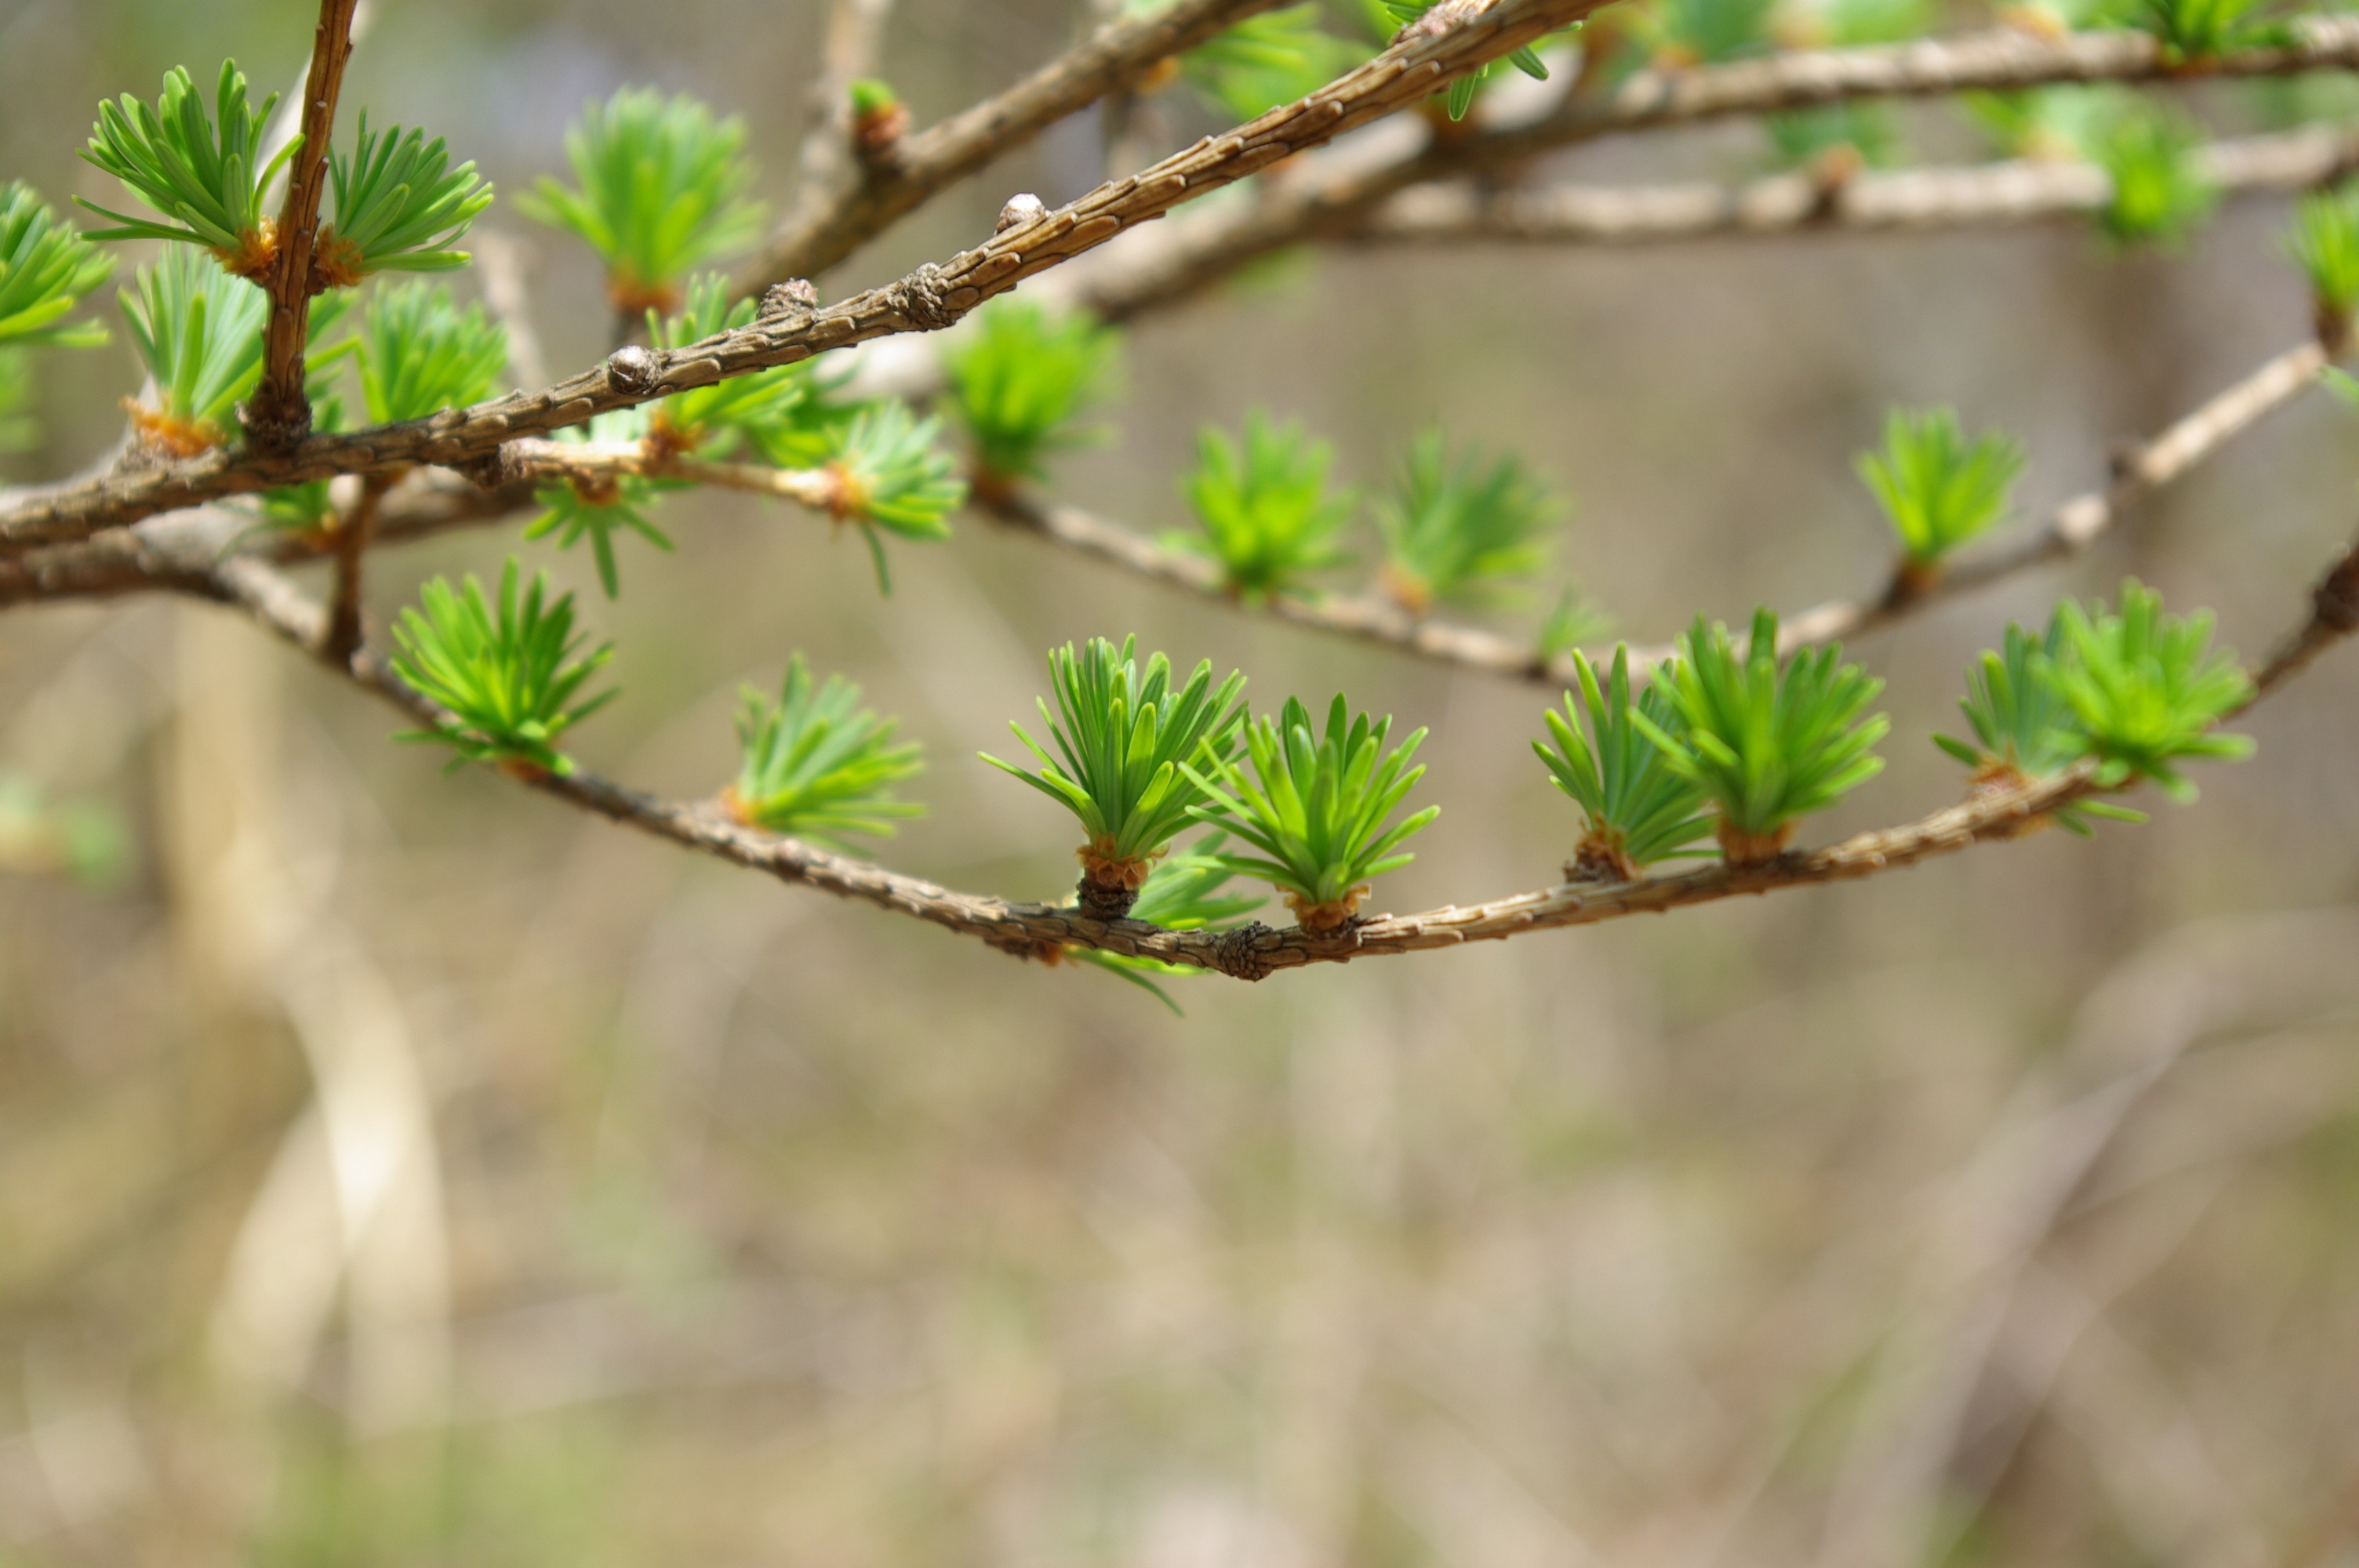
tree, branch, blossom, plant, leaf, flower, spring, produce, botany, flora, twig, shrub, bud, the leaves, flowering plant, taxodium, a new leaf, woody plant, land plant